Kallang

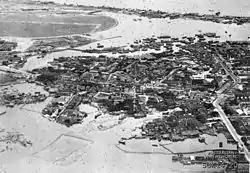
Aerial photograph of the Kallang Airport and Kallang Basin, taken in 1945 shortly after the Japanese surrender. The Kallang Basin of this era covered a much larger area.

A vast region at the upstream of the Kallang River was part of the mukim of Ulu Kallang (also written as "Ulu Kalang"). "Ulu" is a Malay term which translates to "rural", "remote", "upstream" or "origin" – a reference to its location at the upper reaches of the Kallang River and its relative lack of development. Within the boundaries of Ulu Kallang were Upper Peirce Reservoir and Lower Peirce Reservoir. Ulu Kallang mukim bordered the adjacent mukims of Ulu Pandan in its southwest, Tanglin in its southeast, Toa Payoh and Ang Mo Kio in its east, South Seletar in its northeast, Mandai in its northwest, and Bukit Timah in its west. The territories which once constituted Ulu Kallang are now shared among the planning areas of Central Water Catchment, Bukit Timah and Bishan, the first of which remained as one of the least developed places in Singapore. In several historical maps, this mukim was labeled as "Upper Kalang".